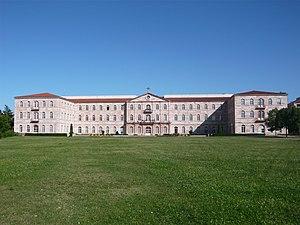
hôtel de ville de Caluire-et-Cuire (Rhône), France
Cet article recense les monuments historiques de la métropole de Lyon, en France.
Le Bourg est un quartier de la ville de Caluire-et-Cuire, limitrophe aux quartiers de Cuire-le-Bas, Cuire-le-haut, Vassieux, Le Vernay et Montessuy, ainsi que l'Île Barbe et la Saône.
Caluire-et-Cuire est une commune française située dans la métropole de Lyon en région Auvergne-Rhône-Alpes. Ses habitants sont appelés les Caluirards.